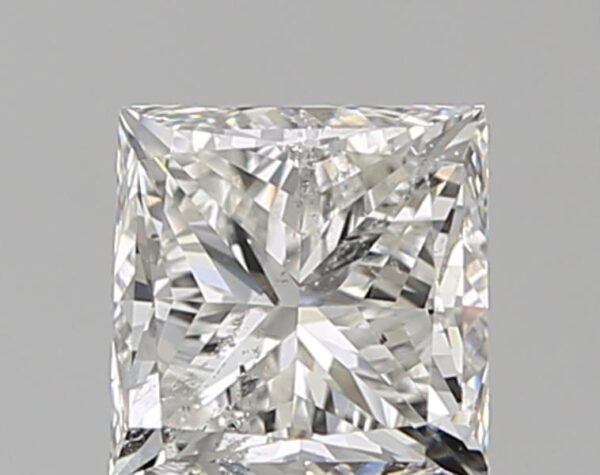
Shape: princess
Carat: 1
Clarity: SI2
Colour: H
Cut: EX
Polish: EX
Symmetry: GD
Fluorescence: F
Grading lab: GIA
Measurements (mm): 5.11 x 5.1 x 4